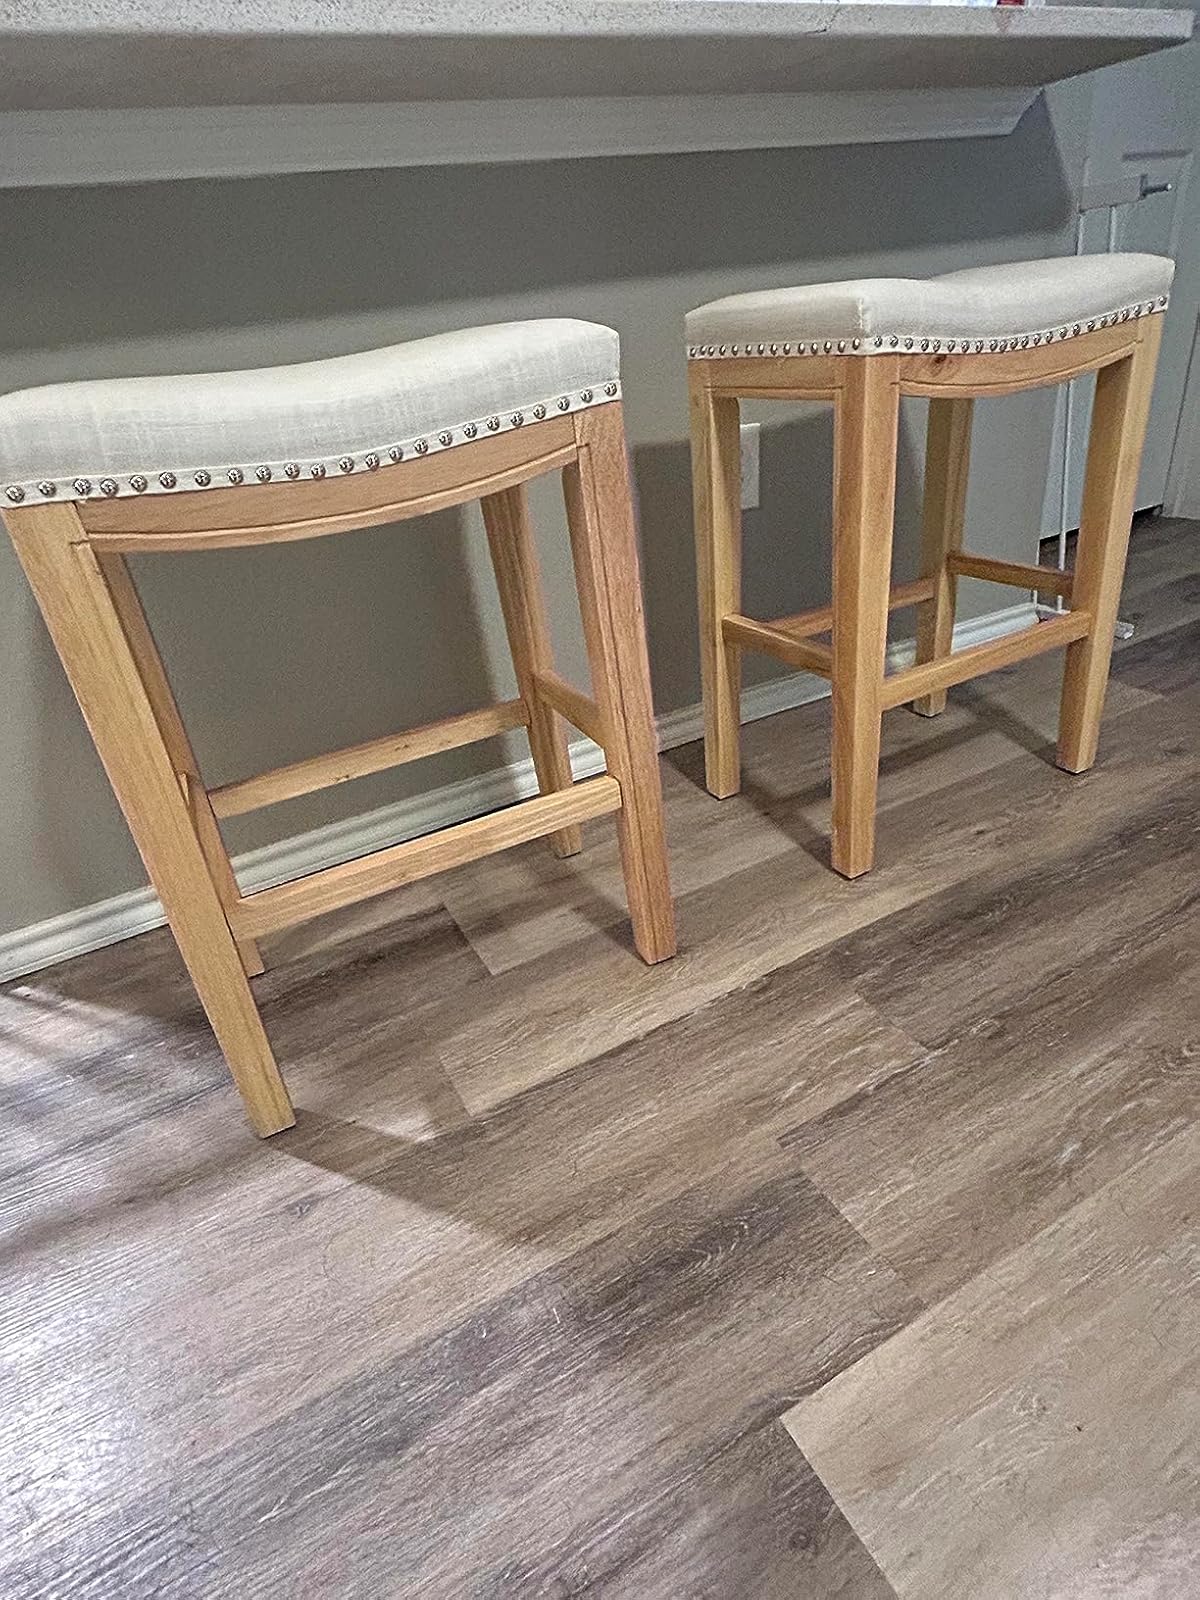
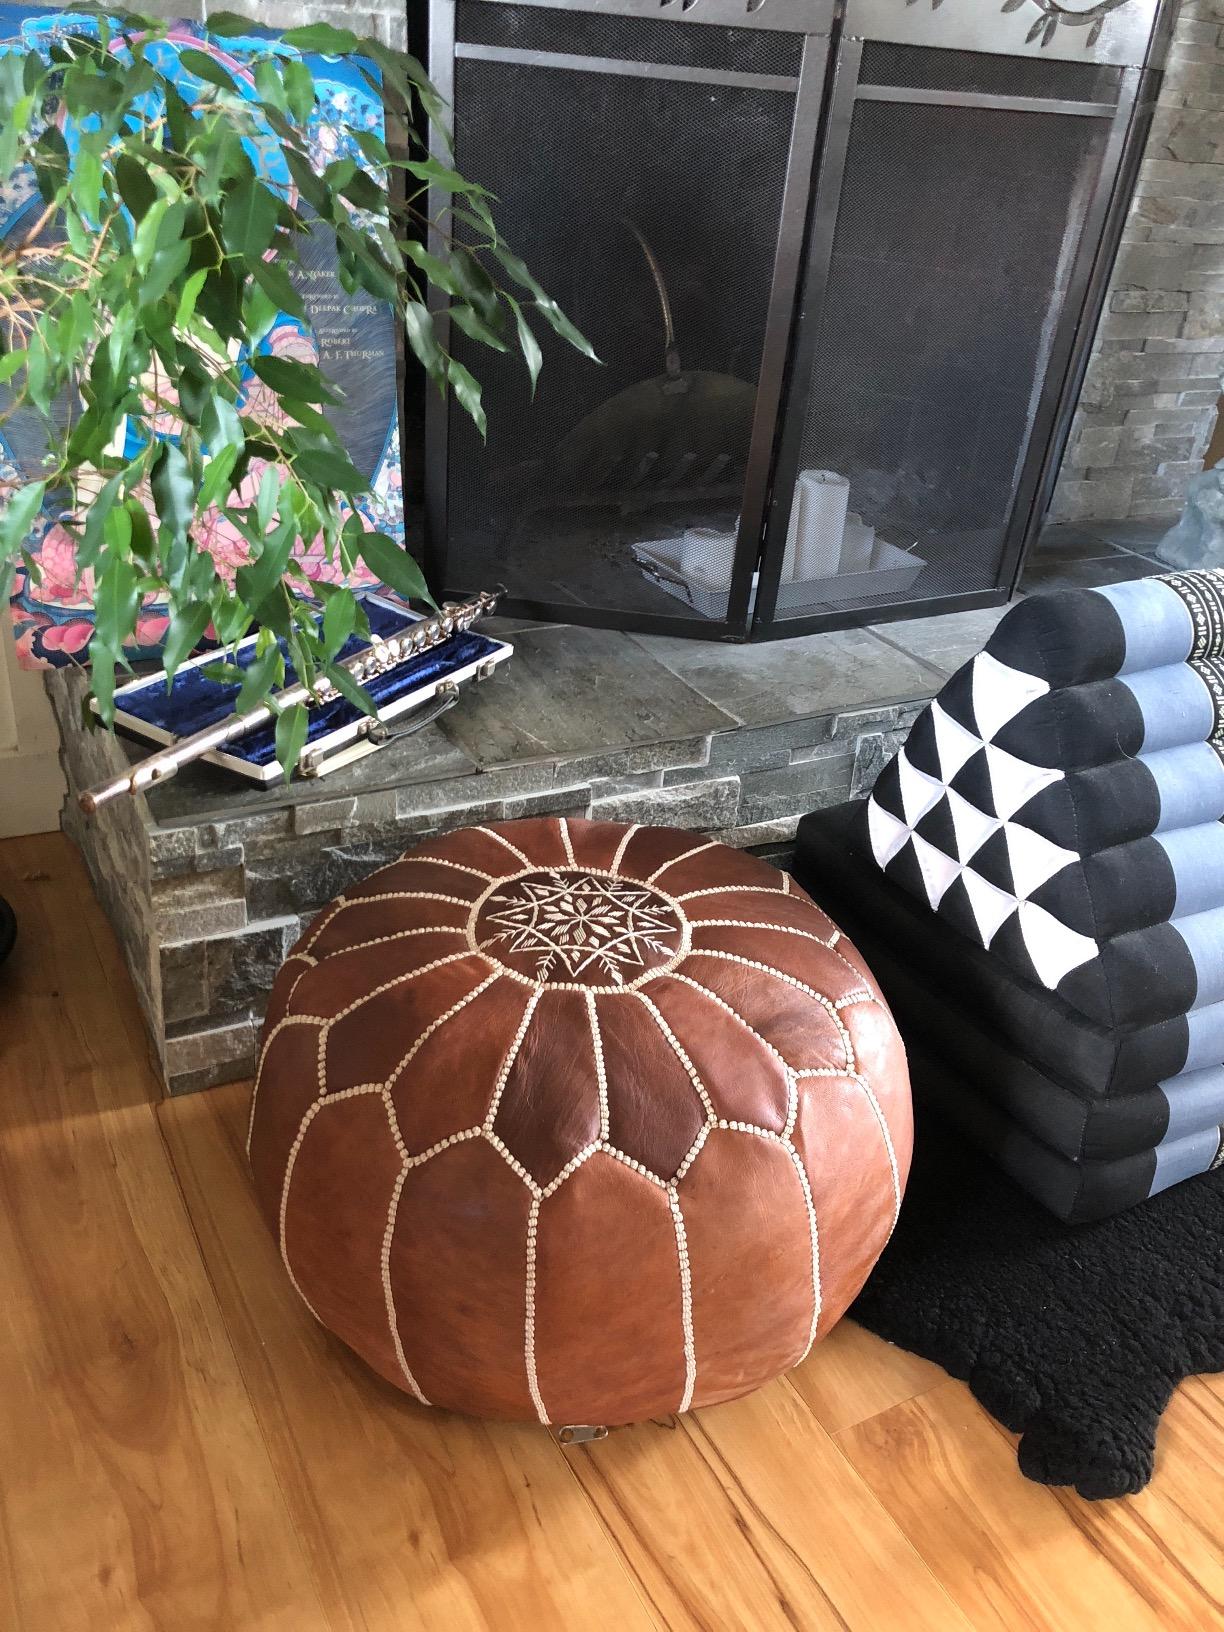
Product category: stool
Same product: no